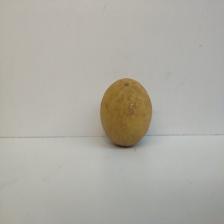
Size: Large